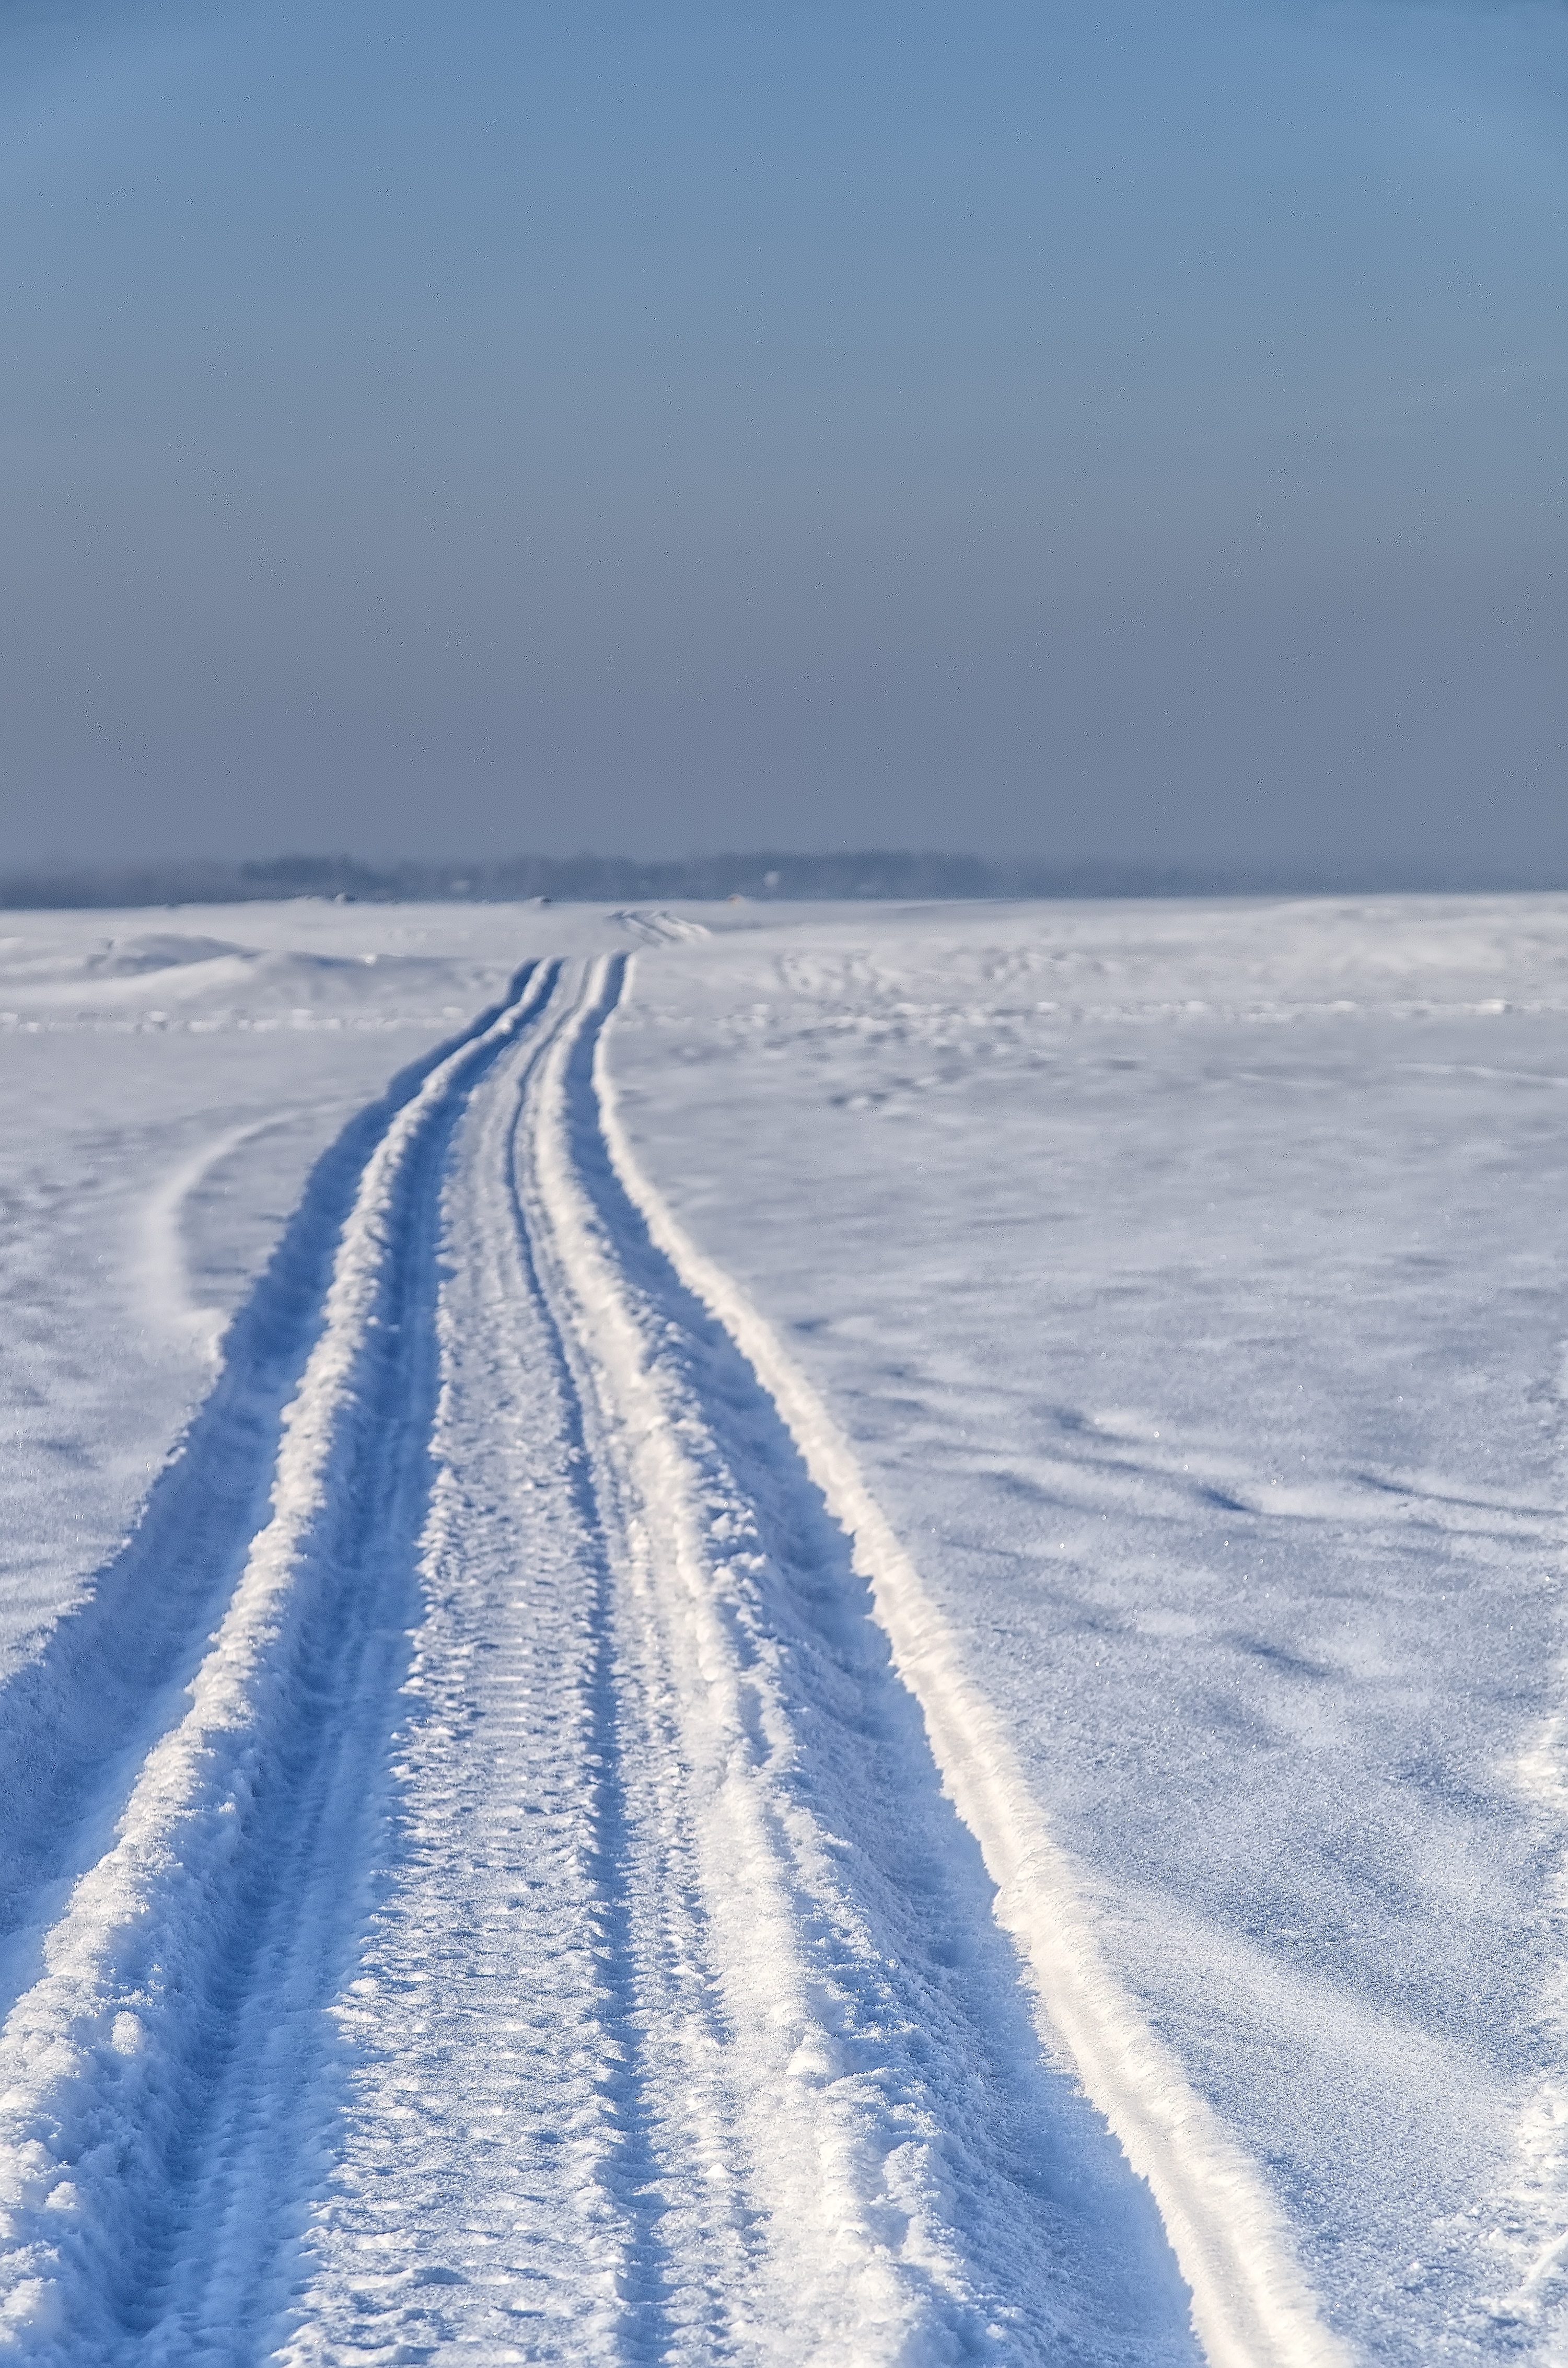
sea, snow, cold, winter, sun, road, wave, frost, ice, weather, shadow, arctic, season, winter landscape, blizzard, piste, freezing, arctic ocean, winter road, road to nowhere, way home, road snow, geological phenomenon, wind wave, snowmobile